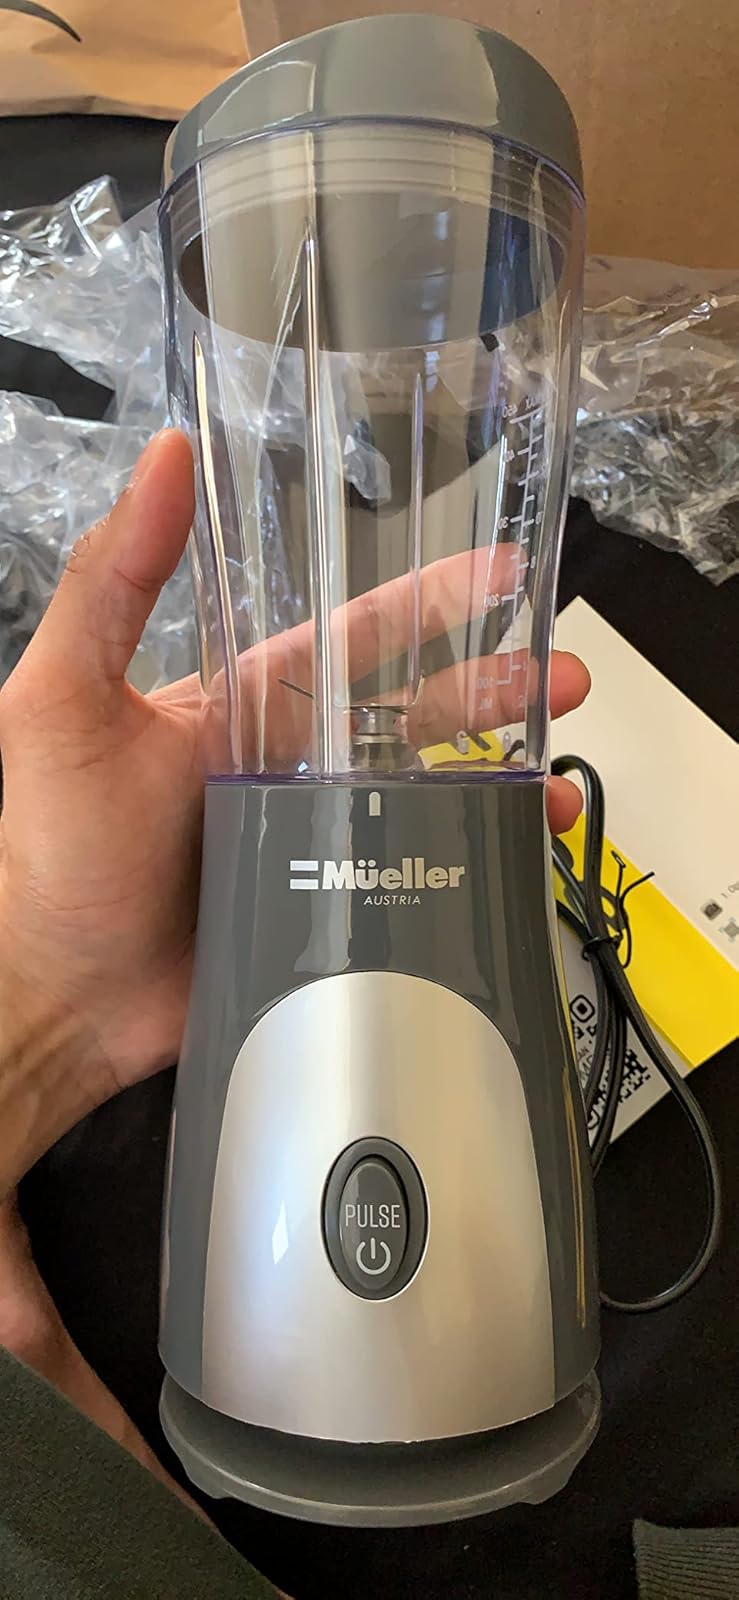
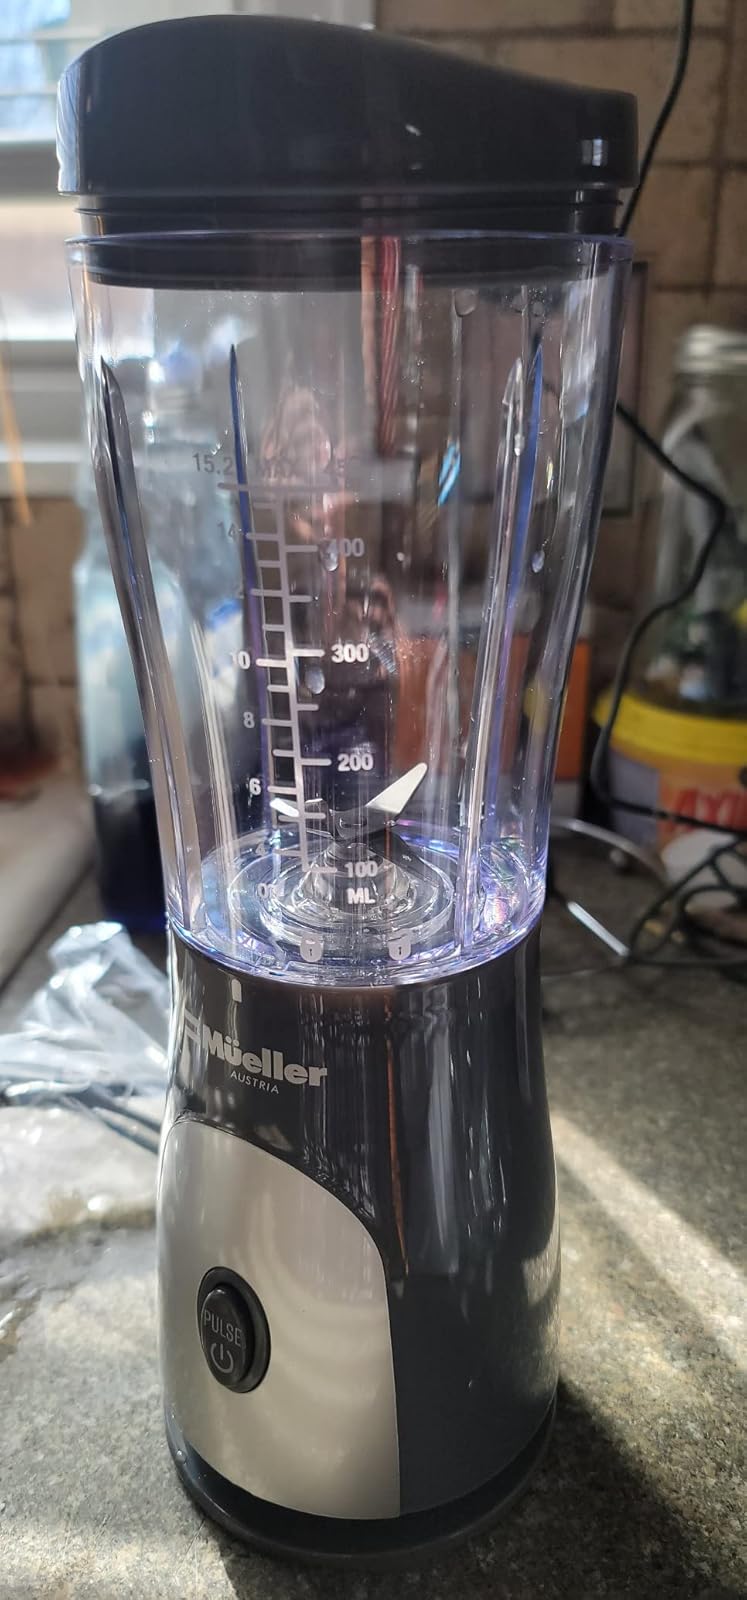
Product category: items_blender
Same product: yes